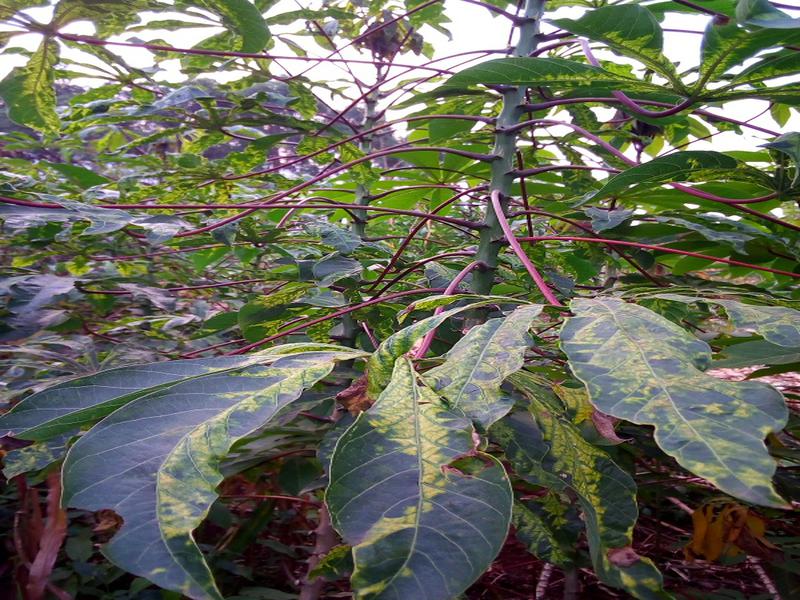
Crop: cassava
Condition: mosaic_disease